Malate synthase

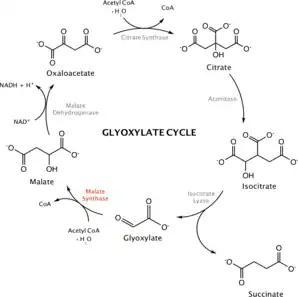
The role of malate synthase in the glyoxylate cycle.

The citric acid cycle (also known as the tricarboxylic acid cycle or the Krebs cycle) is used by aerobic organisms to produce energy via the oxidation of acetyl-CoA, which is derived from pyruvate (a product of glycolysis). The citric acid cycle accepts acetyl-CoA and metabolizes it to form carbon dioxide. A related cycle, called the glyoxylate cycle, is found in many bacteria and plants. In plants, the glyoxylate cycle takes place in glyoxysomes. In this cycle, isocitrate lyase and malate synthase skip over the decarboxylation steps of the citric acid cycle. In other words, malate synthase works together with isocitrate lyase in the glyoxylate cycle to bypass two oxidative steps of Krebs cycle and permit carbon incorporation from acetate or fatty acids in many microorganisms. Together, these two enzymes serve to produce succinate (which exits the cycle to be used for synthesis of sugars) and malate (which remains in the glyoxylate cycle). During this process, acetyl-CoA and water are used as substrates. As a result, the cell does not lose 2 molecules of carbon dioxide as it does in the Krebs cycle. The glyoxylate cycle, facilitated by malate synthase and isocitrate lyase, allows plants and bacteria to subsist on acetyl-CoA or other two carbon compounds. For example, "Euglena gracilis", a single-celled eukaryotic alga, consumes ethanol to form acetyl-CoA and subsequently, carbohydrates. Within germinating plants, the glyoxylate cycle allows the conversion of reserve lipids into carbohydrates within glyoxysomes.